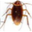
Label: cockroach